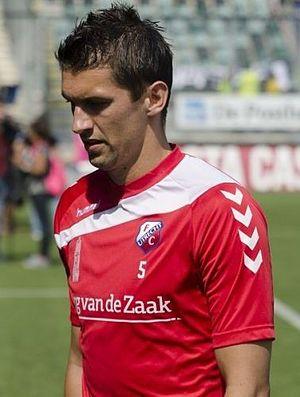
Christian Kum est un footballeur néerlandais né le 13 septembre 1985 à Francfort-sur-le-Main.